Ronnie Coleman

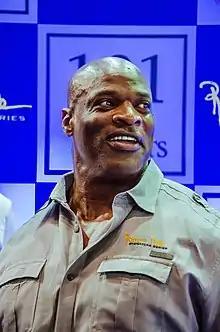
Coleman during a public appearance in 2014

Ronald Dean Coleman (born May 13, 1964) is an American former professional bodybuilder who is widely regarded as the greatest bodybuilder of all time. Known as "The King", Coleman shares the all-time record for most Mr. Olympia titles at eight with Lee Haney. The winner of 26 IFBB professional titles including the Mr. Olympia for eight consecutive years, he is also renowned for his combination of size and conditioning, dominant body-parts and extremely heavy workouts, making him the strongest Mr. Olympia of all time.